Canarian cuisine

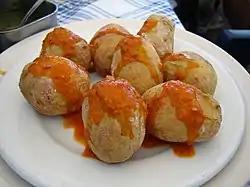
"Papas arrugadas" with "mojo".

Many small dishes are presented in the Canary Islands as appetizers, or snacks ("tapas"), which are known locally as "enyesques".